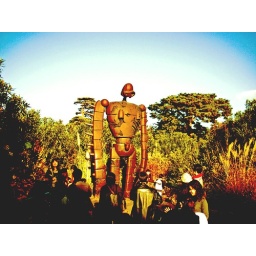
laputa castle in the sky robot